Lepidosauria

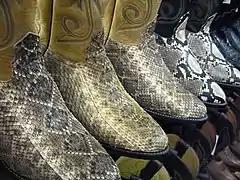
Boots made from snake skin, the three closest from diamondback rattlesnakes

Snakes are commonly feared throughout the world. Bounties were paid for dead cobras under the British Raj in India; similarly, there have been advertised rattlesnake roundups in North America. Data shows that between 1959 and 1986 an average of 5,563 rattlesnakes were killed per year in Sweetwater, Texas, due to rattlesnake roundups, and these roundups have led to documented declines and local extirpations of rattlesnake populations, especially Eastern Diamondbacks in Georgia.